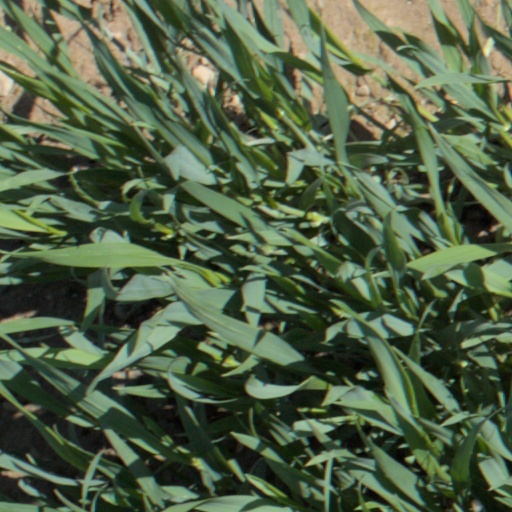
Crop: wheat